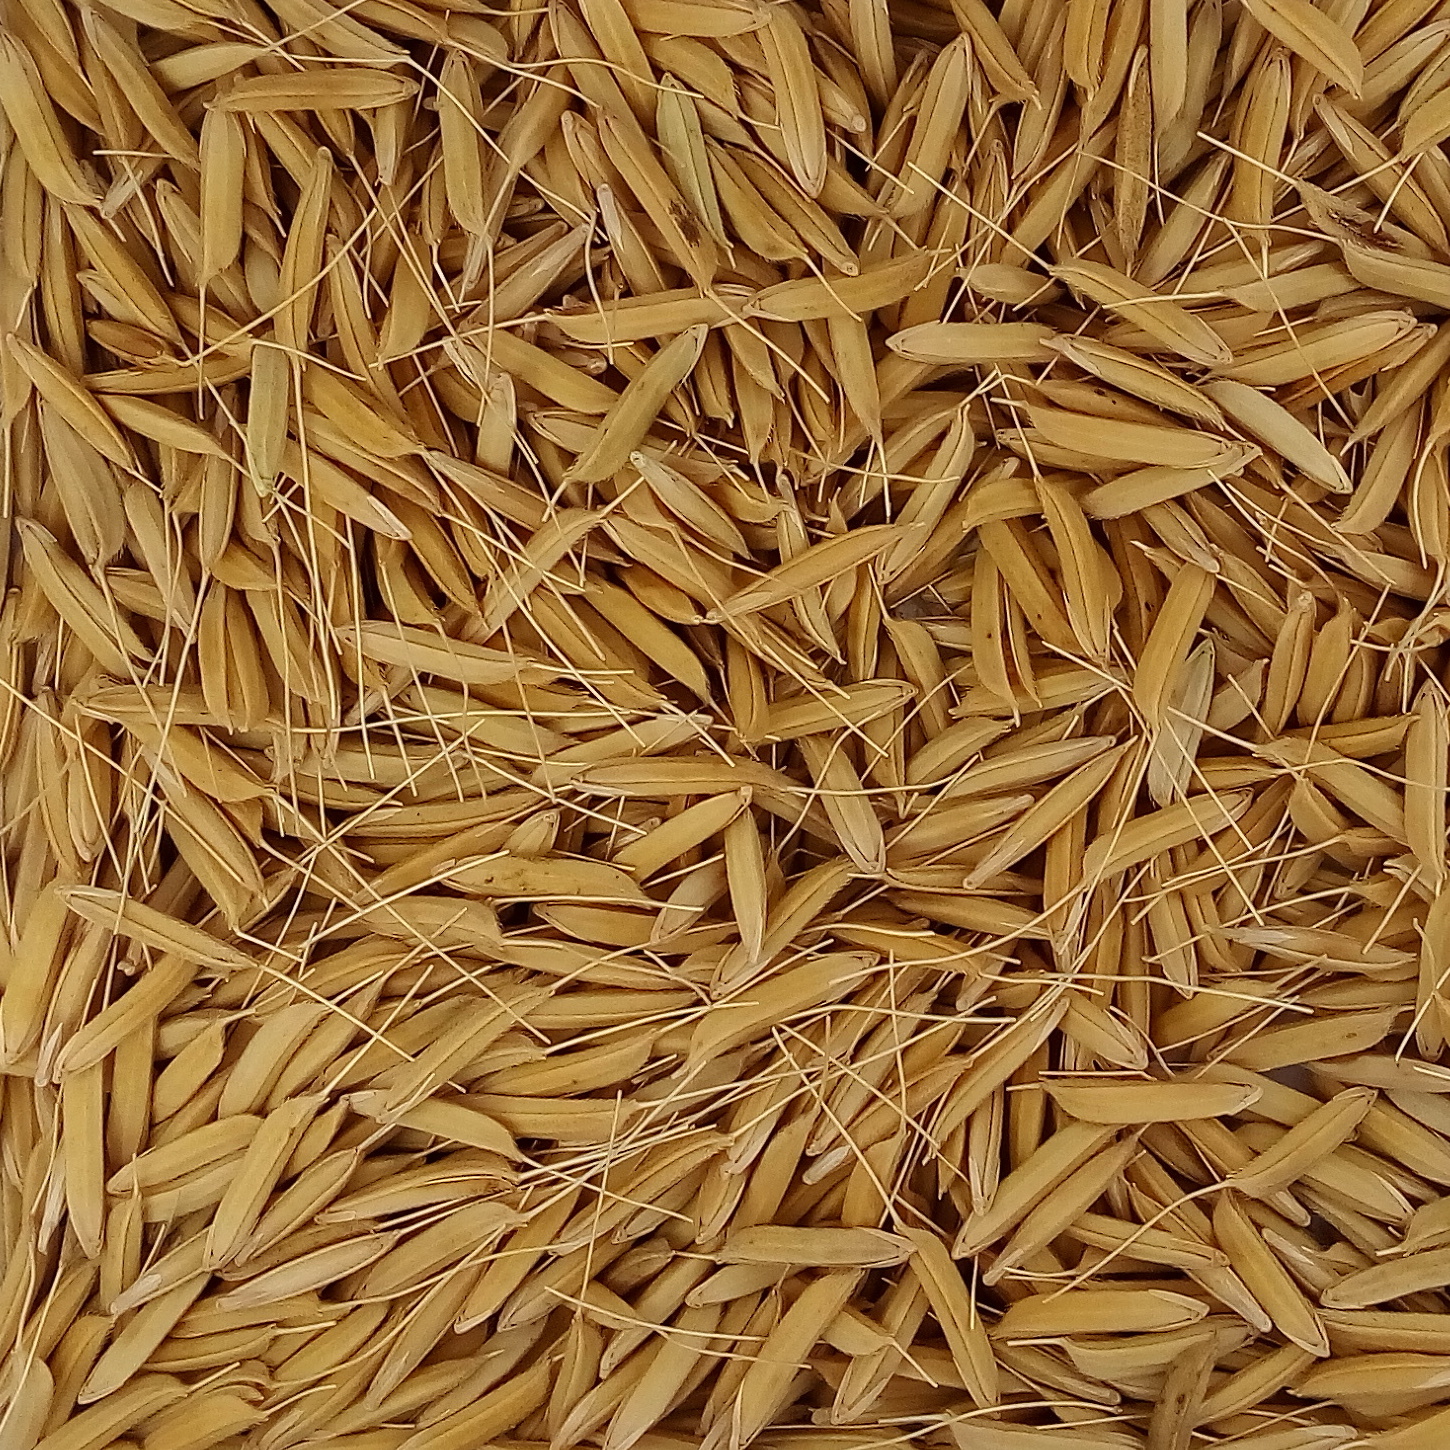
Rice seed variety: 1637